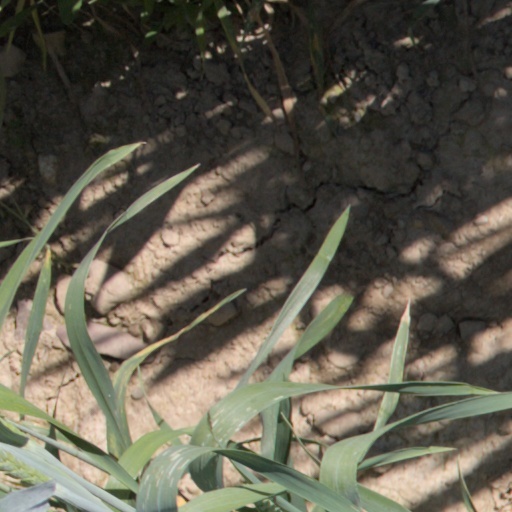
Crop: wheat